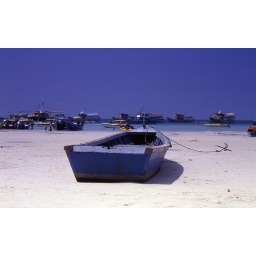
A study in blue. The almost white sand is typical of many beaches in Thailand.